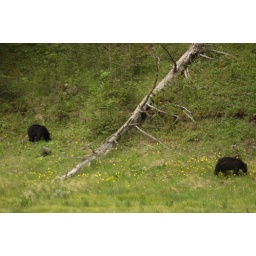
We saw this bear by the road in north yellowstone.